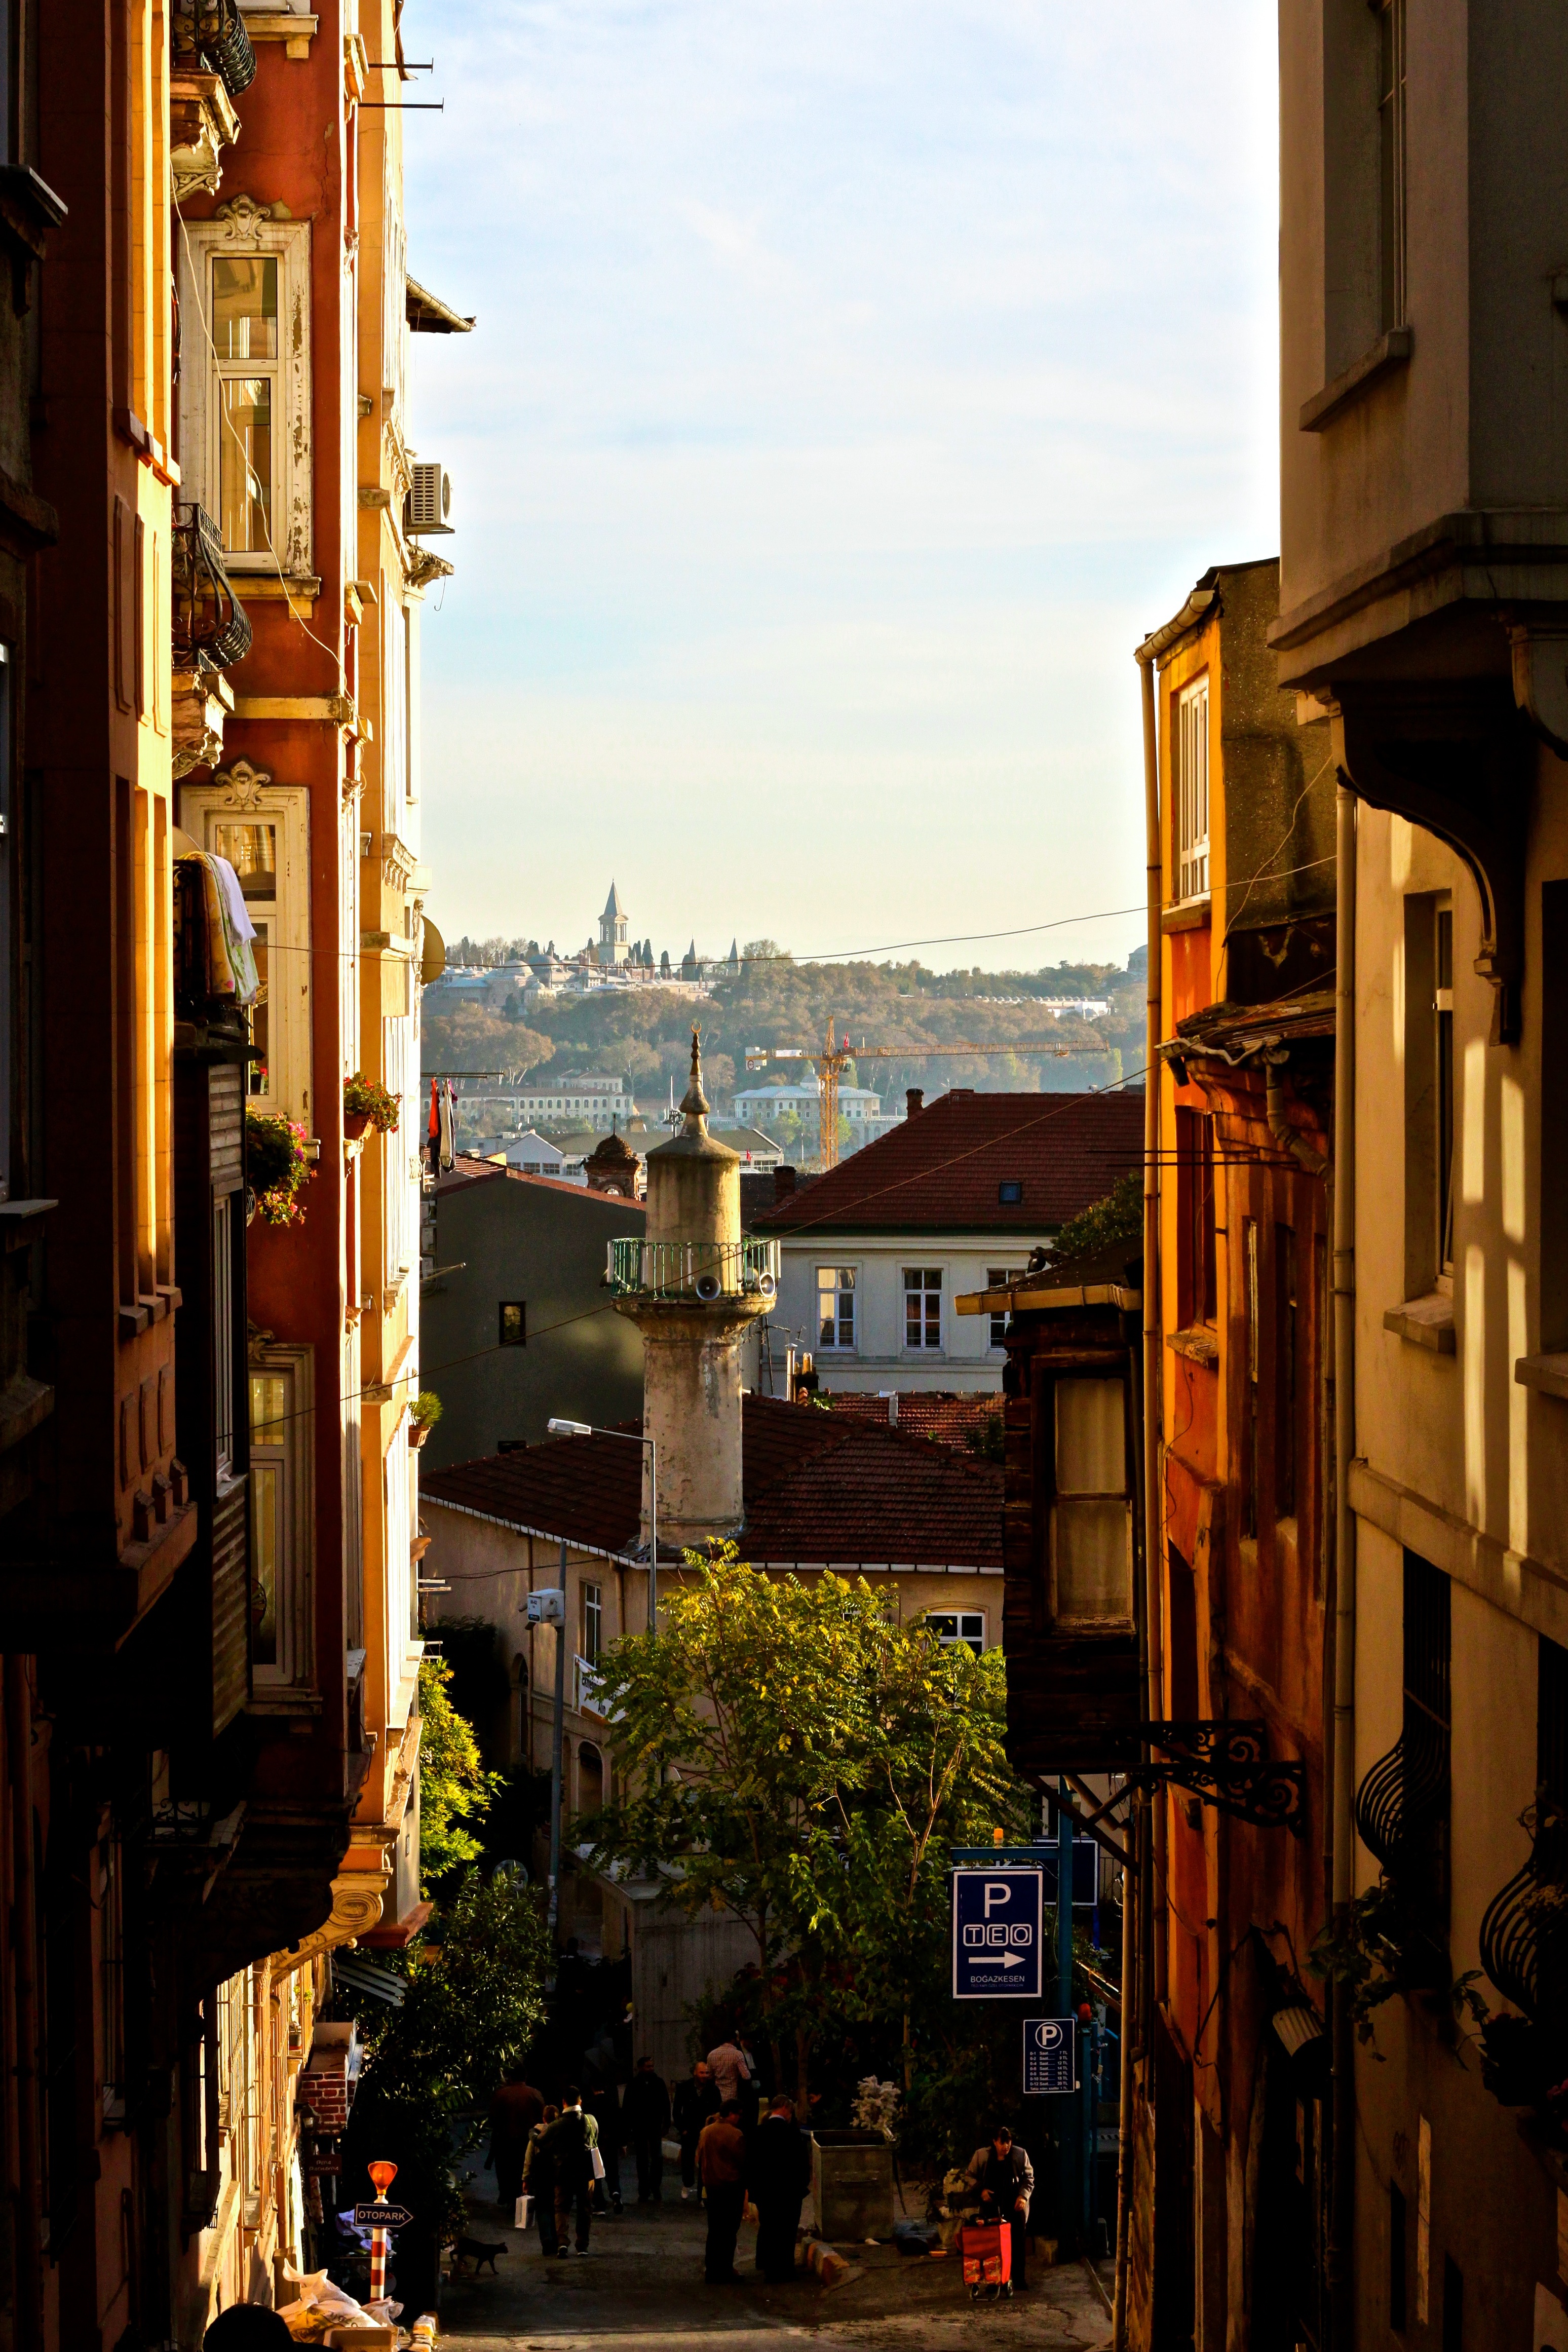
architecture, road, street, house, town, alley, city, cityscape, downtown, travel, evening, facade, infrastructure, neighbourhood, urban area, residential area, human settlement